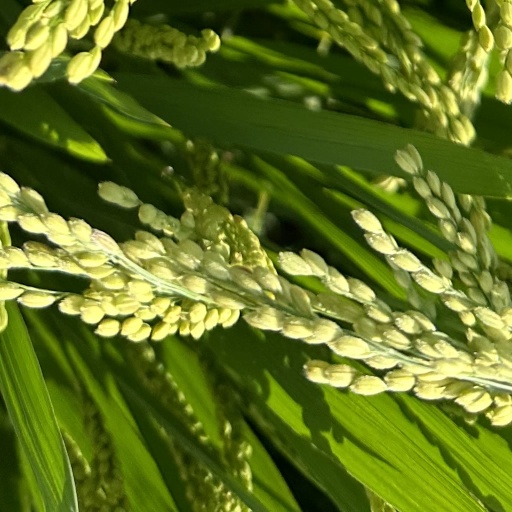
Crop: rice